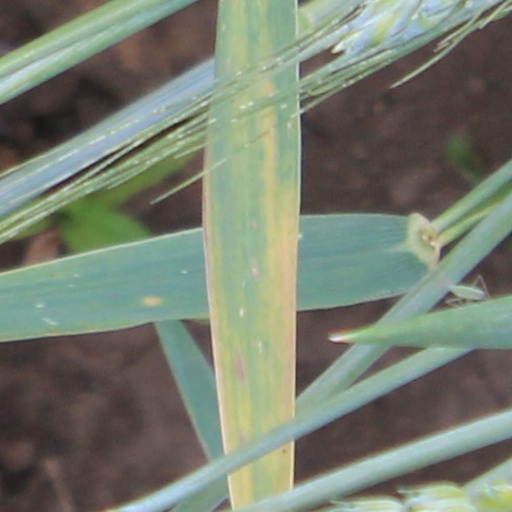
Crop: wheat